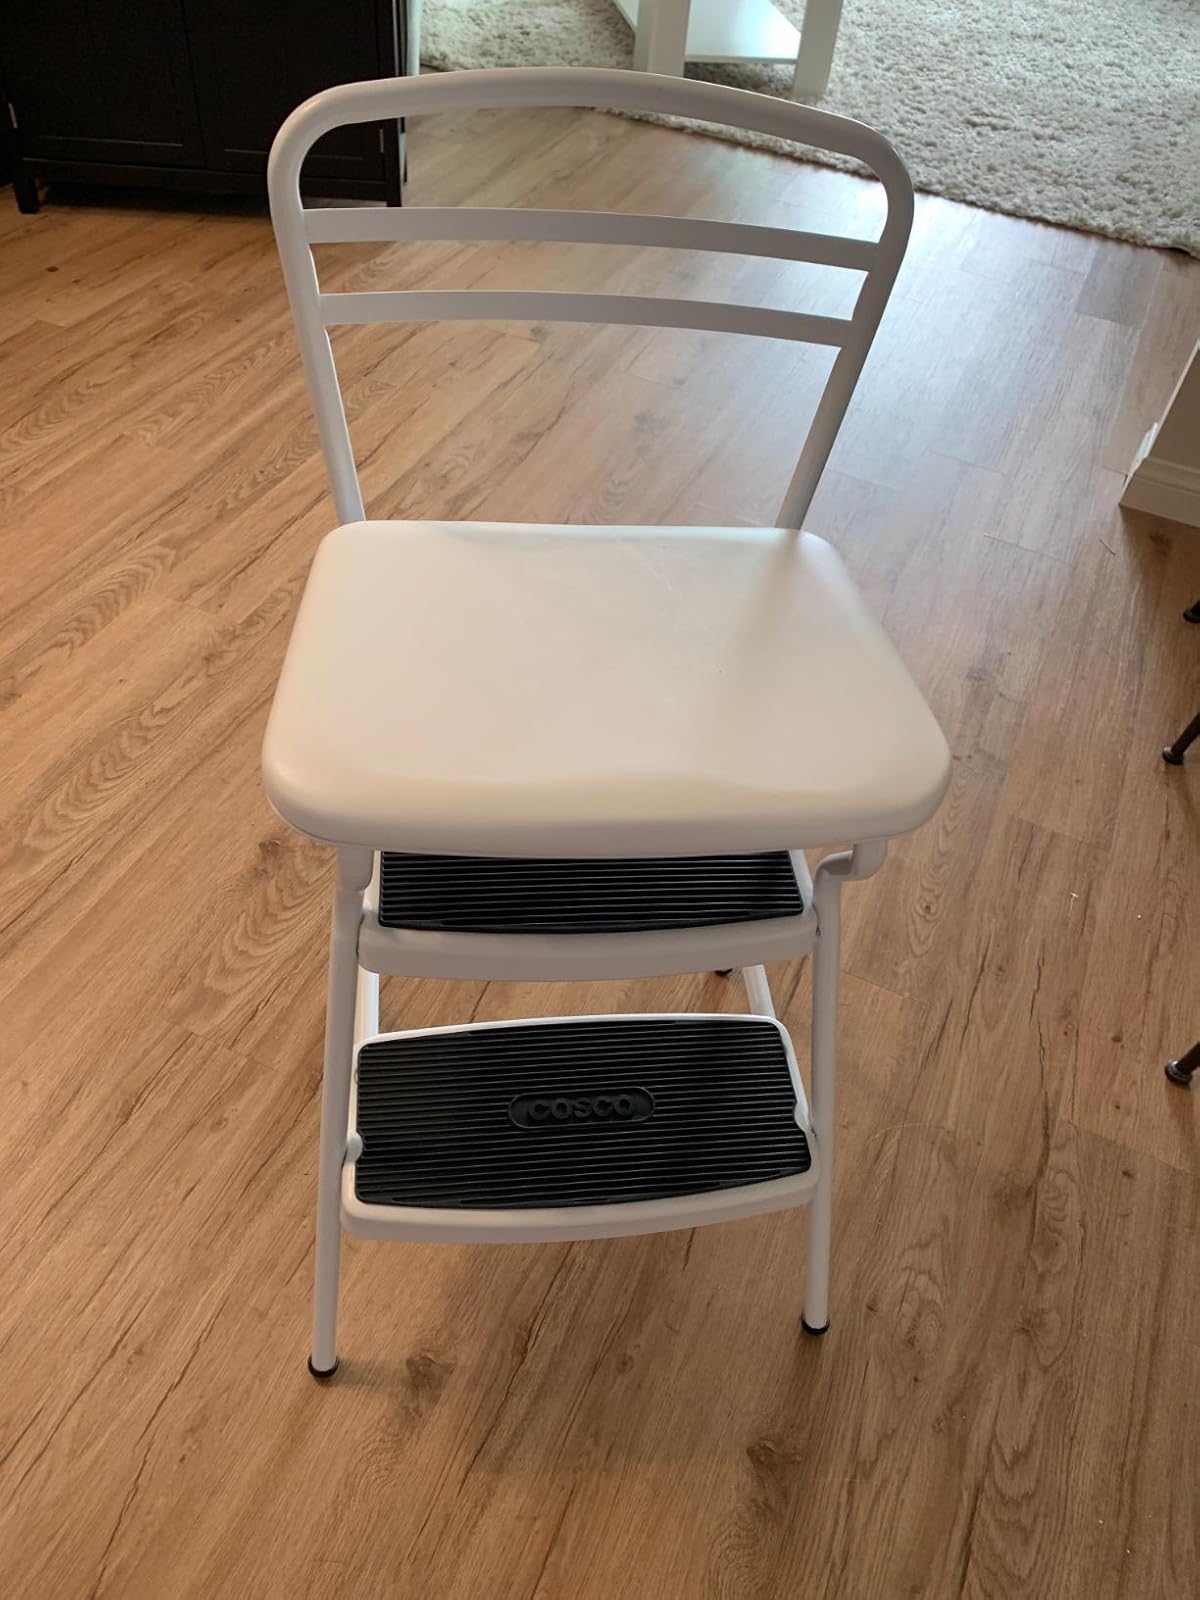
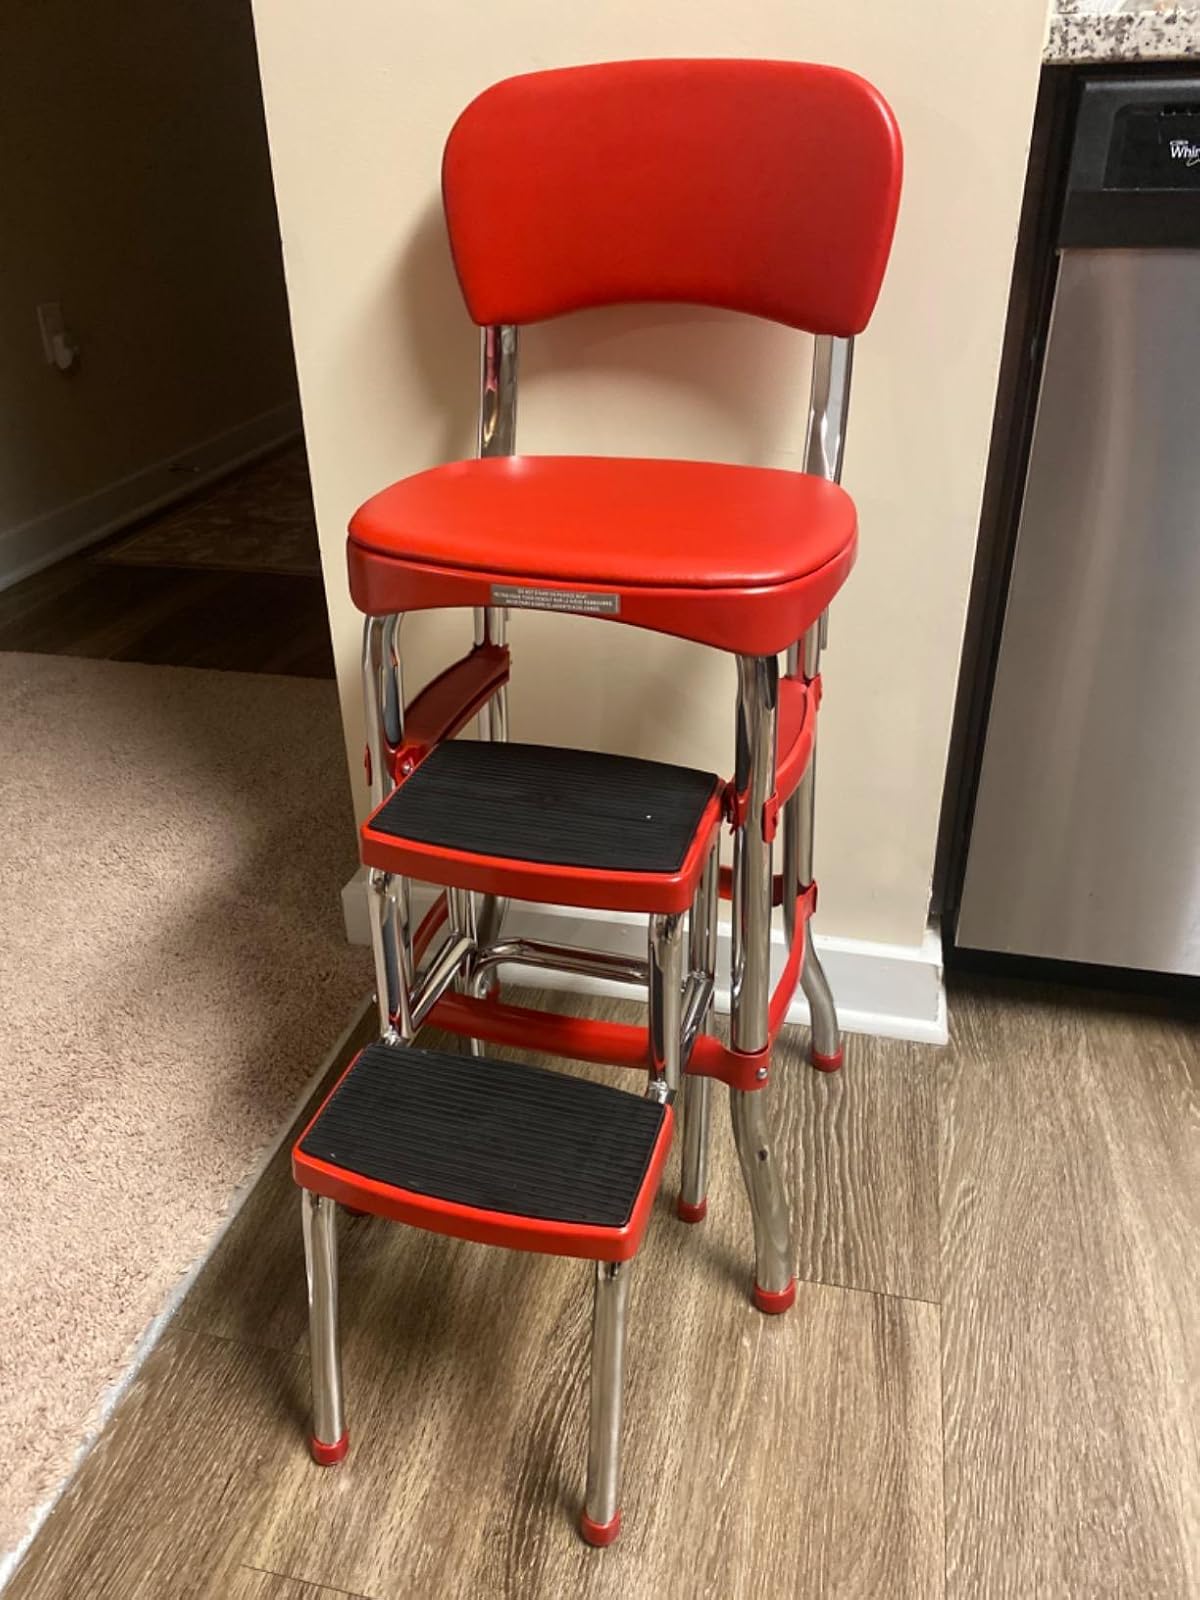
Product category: items_chair
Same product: no